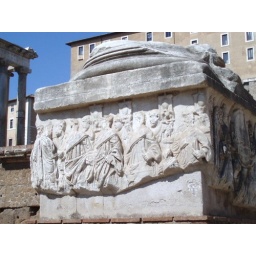
day 2 - Rome - detail on a column base in the roman Forum